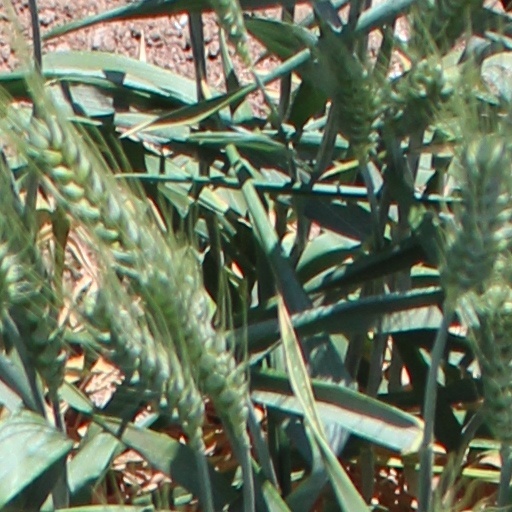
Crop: wheat